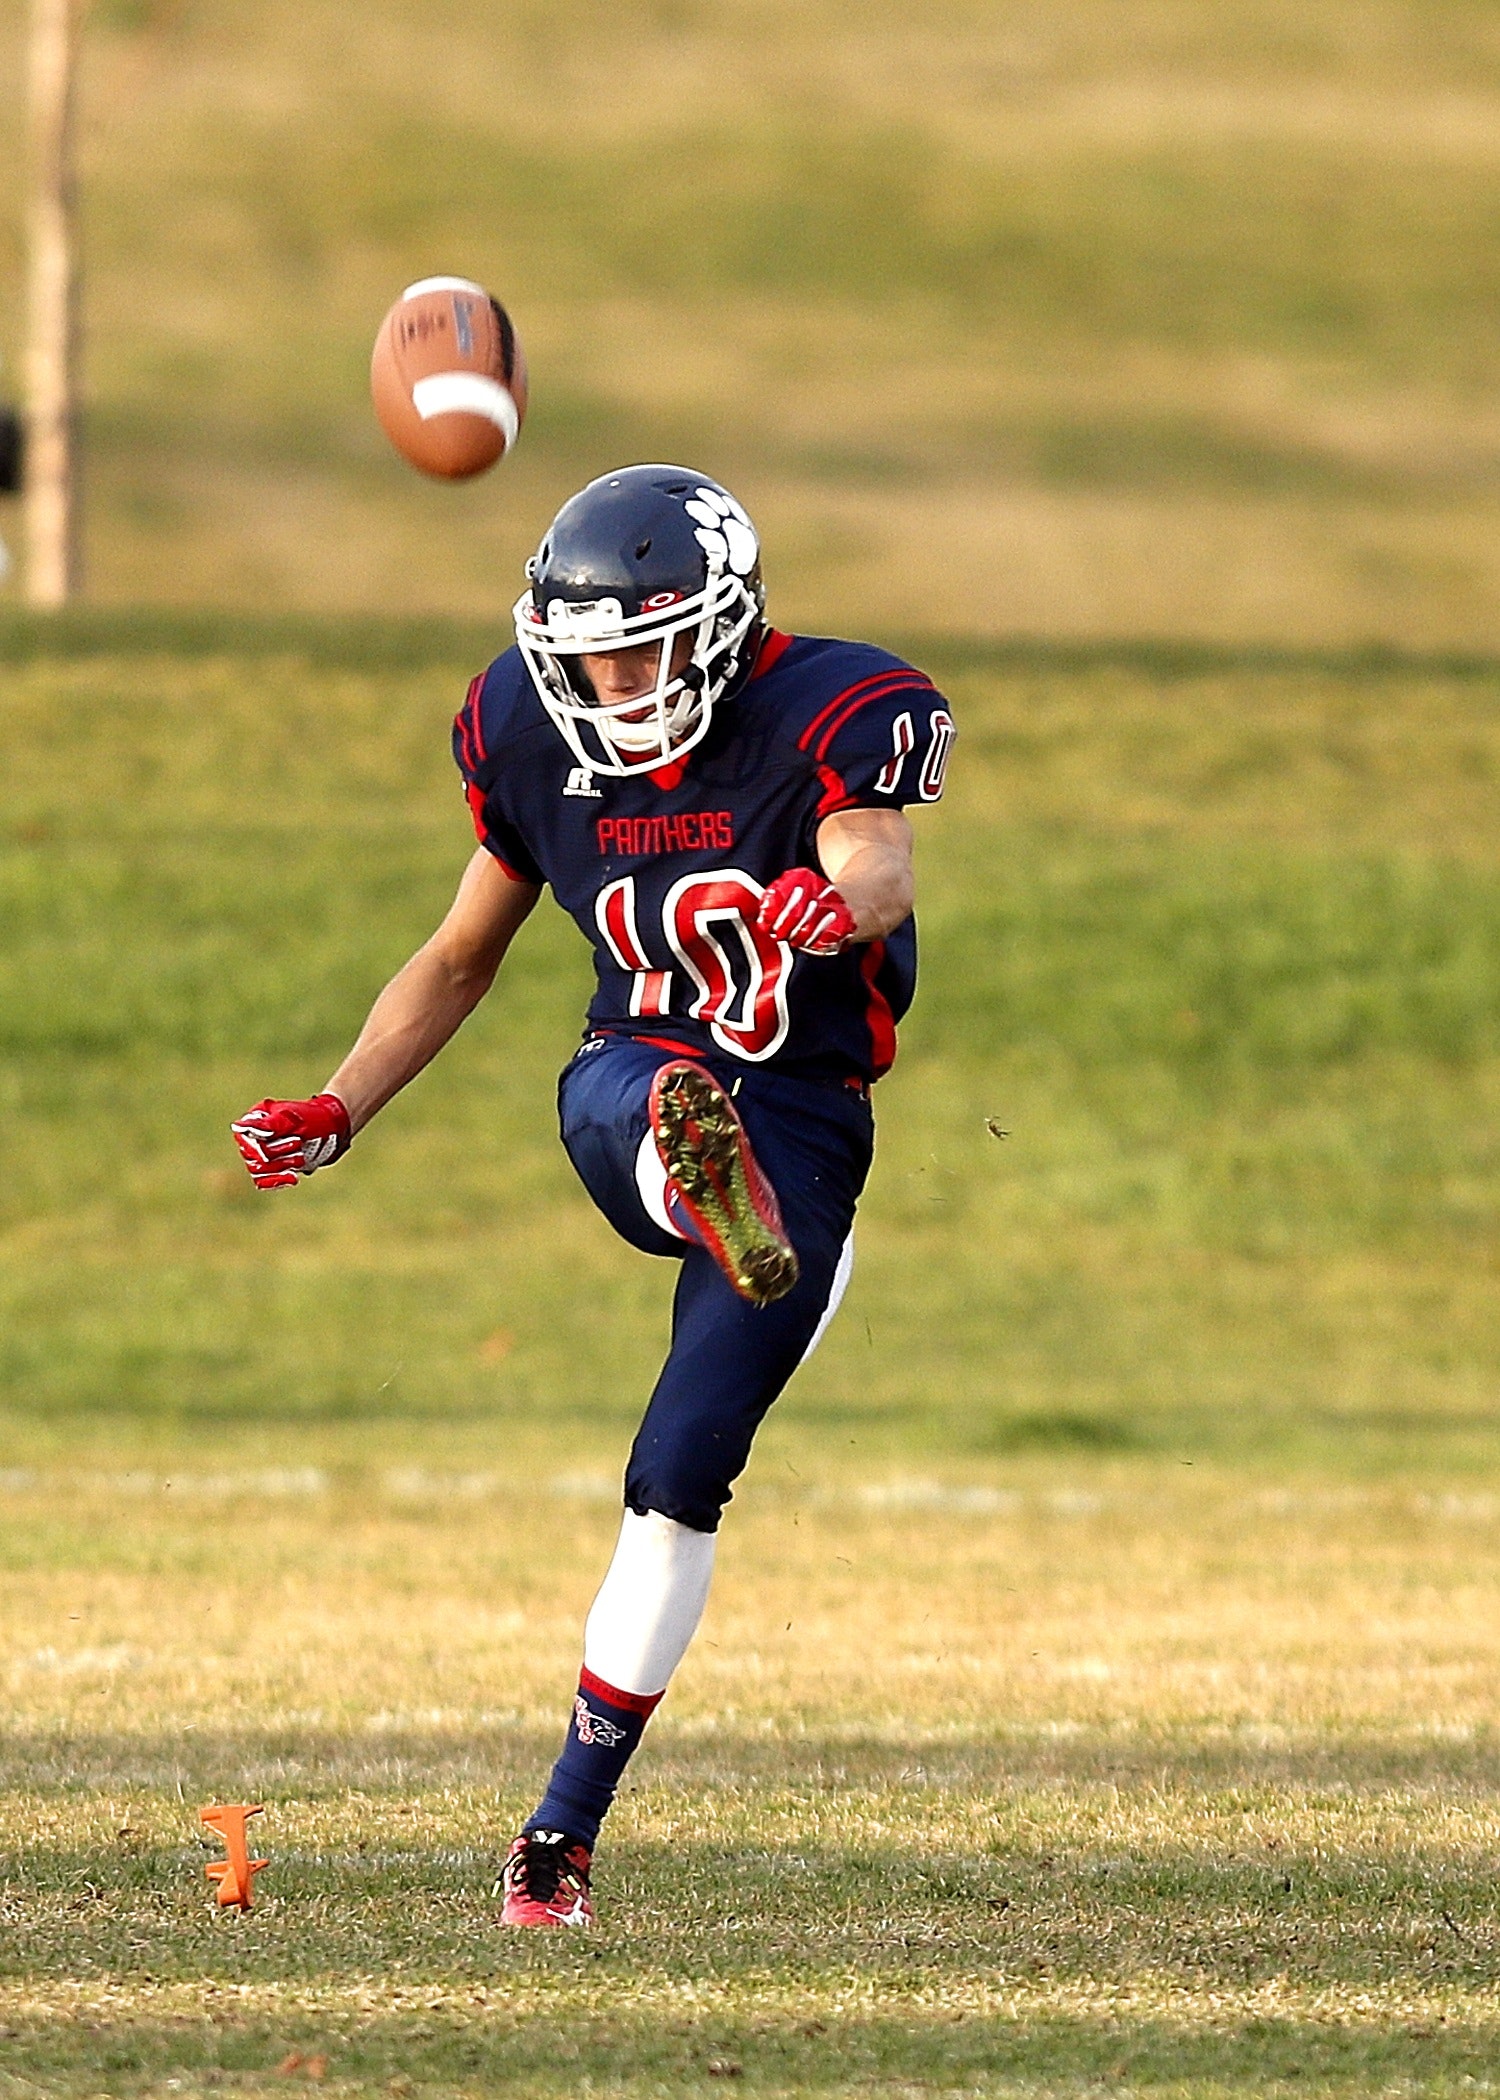
player, sports, tournament, sports equipment, team sport, ball game, Sprint football, helmet, sports gear, Eight man football, gridiron football, american football, canadian football, football player, Football gear, cleat, Football equipment, six man football, football helmet, footwear, competition event, football, sport venue, championship, rugby, face mask, personal protective equipment, grass, shoe, team, ball, competition, sportswear, games, play